List of Virginia units in the American Civil War

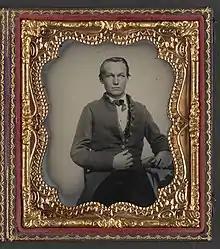
An unidentified soldier in a Confederate States Army uniform with state of Virginia buttons

Virginia provided the following units to the Virginia Militia and the Provisional Army of the Confederate States (PACS), part of the Confederate States Army, during the American Civil War. Despite Virginia's secession from the Union, along with newly created West Virginia, it also supplied 22,000 troops to the Union Army, the third-most troops from a southern state after Tennessee and North Carolina. This list includes Virginia Civil War units to both the Confederate States and Union armies.